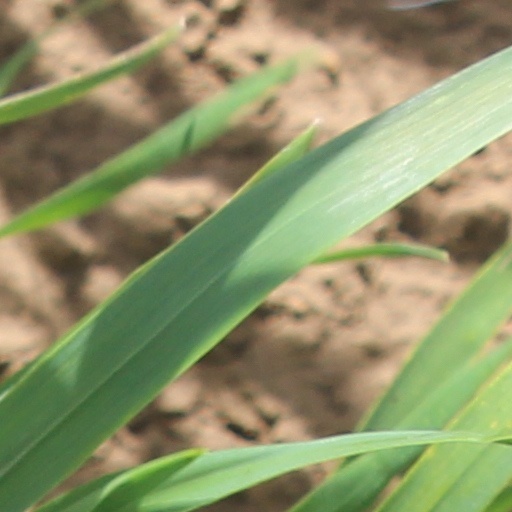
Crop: wheat